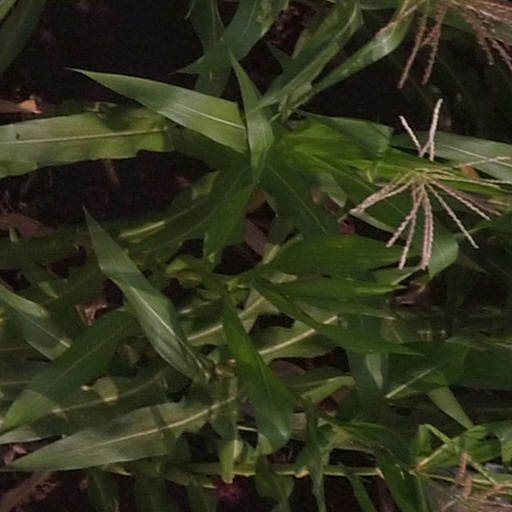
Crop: maize; corn